Kashmir Sultanate

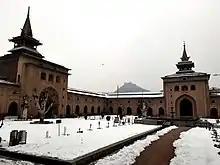
Jamia Masjid of Srinagar, built in 1394 CE by ruler Sikandar Shah Miri.

As a broad-minded intellectual, Shihab'ud-Din, in the first half of his tenure, took care of the Sultanate and brought stability to the social and integral structure of Kashmir. Full of animation and efficiency, Shihab'ud-Din set out to conquer its neighbouring polities, aiming to expand and further glorify his state. Marching through Baramulla, he first occupied Pakhli and went on to add Swat to his realm. Next, he invaded the Khokhar-dominated Pothohar, which extended from Attock to Sialkot. His commander-in-chief (Mir Bakhshi), Malik Candra, on the other hand, subdued Jammu, Kishtwar, Chamba, and other hill states. Occupying all the bordering states in the south, Shihab'ud-Din went on to defeat the Dardic forces of Gilgit and the hill states of the north. Baltistan, under the Maqpons, and Ladakh, under the Maryuls, were at that time tributary states of Moghulistan and Tibet, respectively. Shihab'ud-Din, along with Malik Candra, faced the Baltis and Kashgaris, defeating them easily and soundly. He then moved towards Ladakh, beating the joint forces of Ladakhis and Tibetans. After all these conquests, Shihab'ud-Din returned to Srinagar around 1370, seeking to live the rest of his life peacefully, however only a few years later, in 1373, he passed away due to a viral illness.